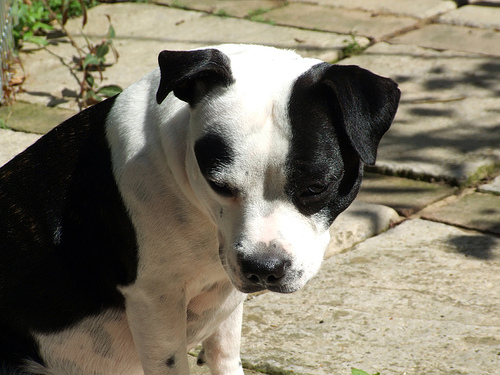
Animal: dog
Breed: staffordshire_bull_terrier